Walter Woon

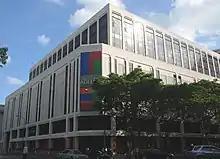
The Attorney-General's Chambers were formerly located in The Adelphi on Coleman Street

Between September 1997 and September 2006, Woon was seconded to the Foreign Service. He was Singapore's Ambassador to Germany from 6 February 1998 to July 2003, and was concurrently accredited to Greece from March 2000 to July 2003. He then served as Ambassador to Belgium (from 22 August 2003) with concurrent accreditation to the European Union, the Netherlands (from 22 October 2003), Luxembourg and the Holy See. In this capacity, he represented Singapore together with Deputy Prime Minister and Minister for Law S. Jayakumar at the funeral mass of Pope John Paul II in the Vatican City on 8 April 2005, believed to be the largest gathering of heads of state in history. In 2006, the Vatican made Woon a Knight Grand Cross of the Order of St. Gregory the Great, which is conferred on Roman Catholic men and women in recognition of their service to the Church, unusual labours, support of the Holy See, and the good example set in their communities and country.